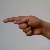
The image shows a hand gesture representing the letter 'G' in Indian Sign Language.